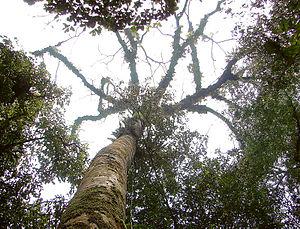
Sindora est un genre de plantes dicotylédones de la famille des Fabaceae, sous-famille des Caesalpinioideae, originaire d'Afrique et d'Asie, qui comprend une vingtaine d'espèces acceptées.